Russian nihilist movement

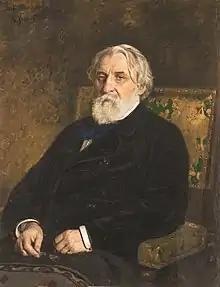
Ilya Repin's portrait of Ivan Turgenev, who popularized the term "nihilism" with his character Bazarov

, as popularized by Dmitry Pisarev, was the marked embrace of the style and cynicism of the nihilist character Yevgeny Bazarov from Ivan Turgenev's "Fathers and Sons", in which the term "nihilism" was first popularized. Pisarev graduated university in 1861, the same year as serfdom was abolished and the first major student demonstration was held in St. Petersburg. Turgenev himself notes that as early as 1862, the year of the novel's publishing, violent protestors had begun calling themselves nihilists. The surge of student activism became the backdrop for Alexander II's education reforms, under the supervision of education minister Aleksandr Vasilevich Golovnin. These reforms however, while conceding an expansion of the intelligentsia, refused to grant more rights to students and university admittance remained exclusively male. Historian Kristian Petrov writes: